Stoneferry

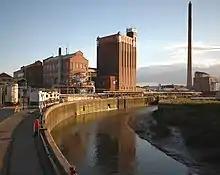
The Isis Oil Mills (Cargil plc), and Reckitt's chimney (August 2008)

By the 1850s there was a whiting and oil mill in Stoneferry, by 1910 development was continuous along the River Hull banks, consisting of mills for seed oils, whiting, and associated industries such as paint and pigment works, as well as a cement works immediately south of Ferry Lane.